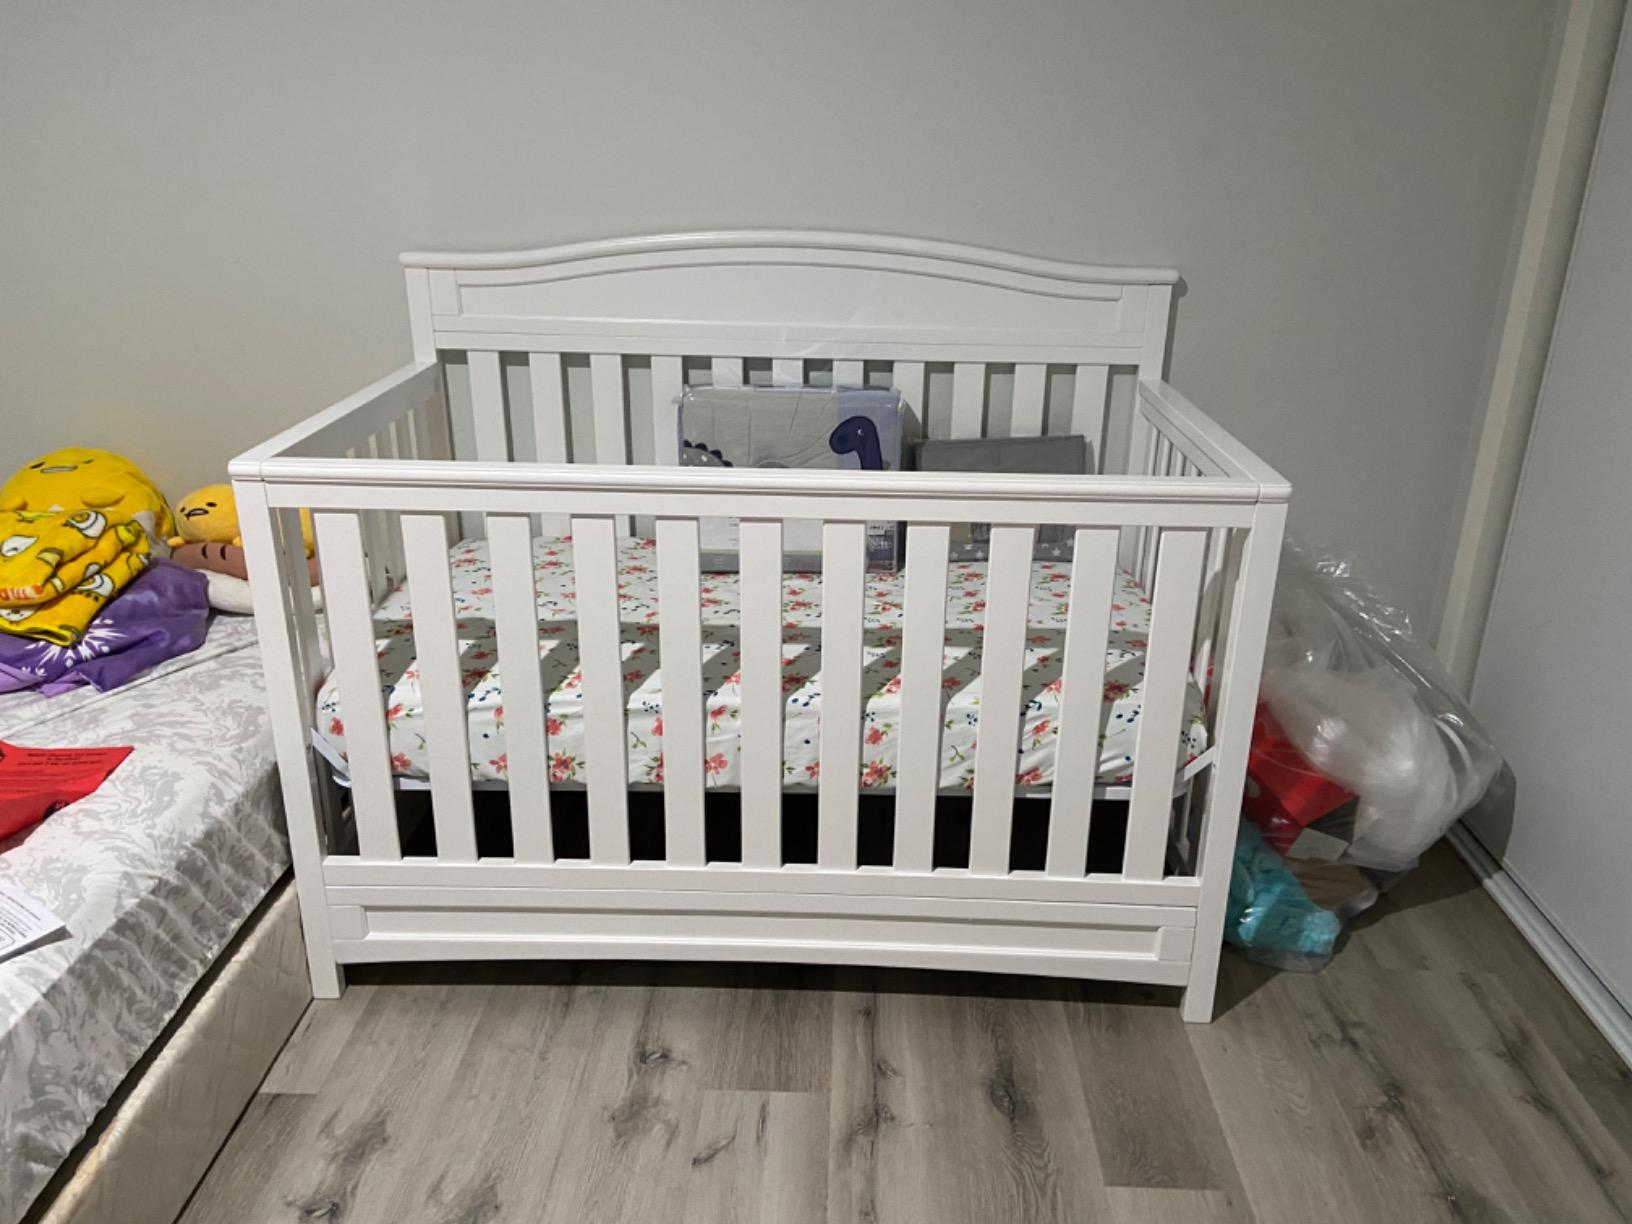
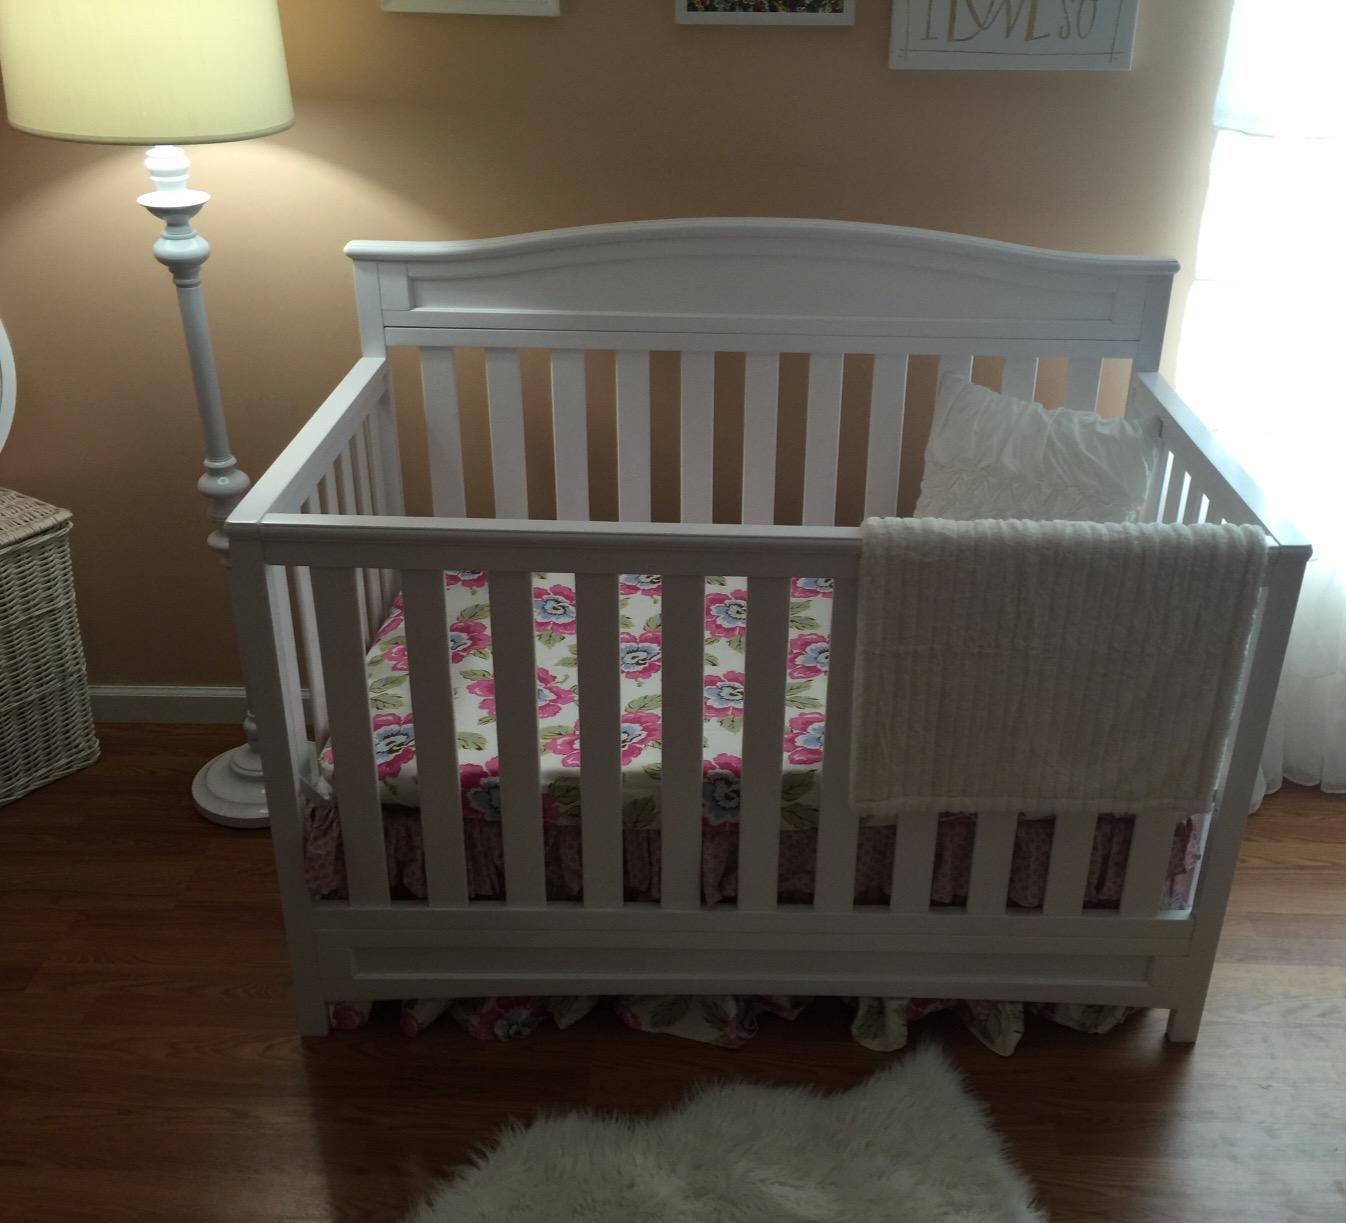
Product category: products_crib
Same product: yes